Economy of Israel

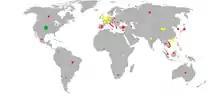
World map of Israeli exports in 2016

In 2016, Israeli goods exports totaled US$55.8 billion. It imported US$61.9 billion worth of goods in the same year. In 2017 total exports (goods and services) amounted to US$102.3 billion, while imports totaled $96.7 billion.